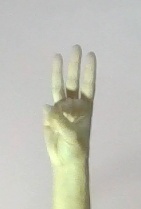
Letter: thaa